Geography of North Carolina

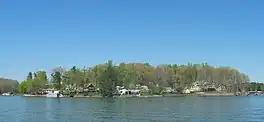
Vacation homes along the coast of Lake Norman, a reservoir along the Catawba River

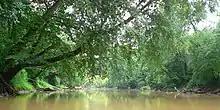
The Neuse River displays many characteristics of eastern North Carolina rivers, including dense vegetation and a wide, slow-flowing course

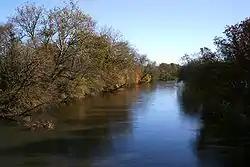
The French Broad River flows northwest out of North Carolina before eventually reaching the Mississippi River via the Tennessee and Ohio Rivers

Seventeen major river basins have covered at least part of the state of North Carolina. These rivers can be broadly divided into three groups. In the extreme western part of the state, there are rivers that flow in a northwesterly direction, draining into the Gulf of Mexico through the Mississippi River. In the central part of the state, rivers flow generally southward into South Carolina before reaching the Atlantic Ocean. In the eastern part of the state, most of the rivers flow generally in an eastward or southeastward direction, before emptying into one of the sounds that separate the mainland of North Carolina from the Outer Banks.